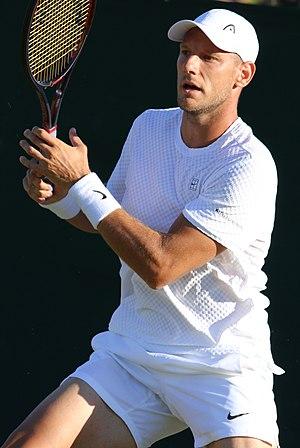
Viktor Galović, né le 19 septembre 1990 à Nova Gradiška, est un joueur de tennis croate, professionnel depuis 2011. Ayant autrefois représenté l'Italie, il choisit de représenter la Croatie à partir de 2014.